Henry Brougham Farnie

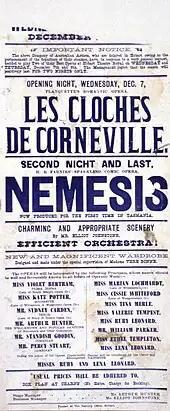
1898 Tasmanian production

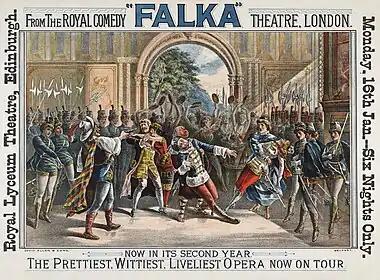
Advertisement for Farnie's adaptation of Francis Chassaigne's "Falka"

Among Farnie's earliest adaptations were operas and plays with music by Gounod: "La reine de Saba", (which Farnie renamed "Irene"),"Ulysse" and "La colombe" ("The Pet Dove"). Farnie later prepared Gounod's "Roméo et Juliette" for its first British performance in English, given after his death by the Carl Rosa Opera Company in 1890. Farnie's other adaptations include the English libretti for Offenbach's "Breaking the Spell" ("Le violoneux") (1870; later played on tour as a companion piece with "The Sorcerer"), "Geneviève de Brabant" (1871), "Barbe-bleue" (1872, "Bluebeard"), "Fleur de Lys", with music by Leo Delibes (based on "La cour du roi Pétaud"), starring Selina Dolaro and Emily Soldene (1873), a version of "Dick Whittington and His Cat" with music by Offenbach (1875), "The Rose of Auvergne, or, Spoiling the Broth" (based on "La rose de Saint-Flour"), "The Barber of Bath" (based on "Apothicaire et perruquier"), "La fille du tambour-major", the very successful "Madame Favart" (1879), and "The Blind Beggars" (1882); for Robert Planquette's hit debut, "Les cloches de Corneville" (1878) and his "Rip van Winkle" (1882), "Nell Gwynne" (1884), "Les voltigeurs de la 32ème (The Light Infantrymen of the 32nd Regiment)" (1887), and "Paul Jones" (1889); for Edmond Audran's "Olivette" (1880; another hit), "La mascotte" (1881) and "The Grand Mogul" (1884, starring Florence St. John, Fred Leslie and Arthur Roberts); for Charles Lecocq's "La fille de Madame Angot" (1873); for Richard Genée's "The Naval Cadets" (1880); for Franz von Suppé's "Boccaccio" (1882); for Francis Chassaigne's "Falka" (1883); and for Hervé's "Le petit Faust" ("Little Faust!"; 1870) and "Chilpéric" (1884). With Englishman Edward Solomon, Farnie wrote "Rothomago or The Magic Watch" in 1879. With William Marshall Hutchison, he wrote "Glamour" in 1886.